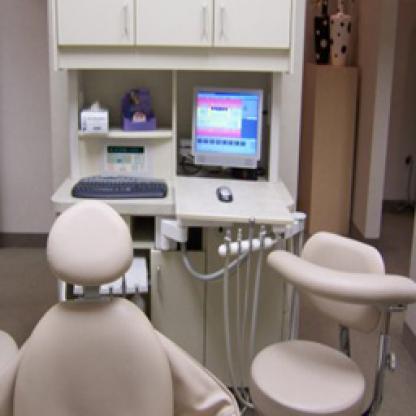
Scene: Indoor